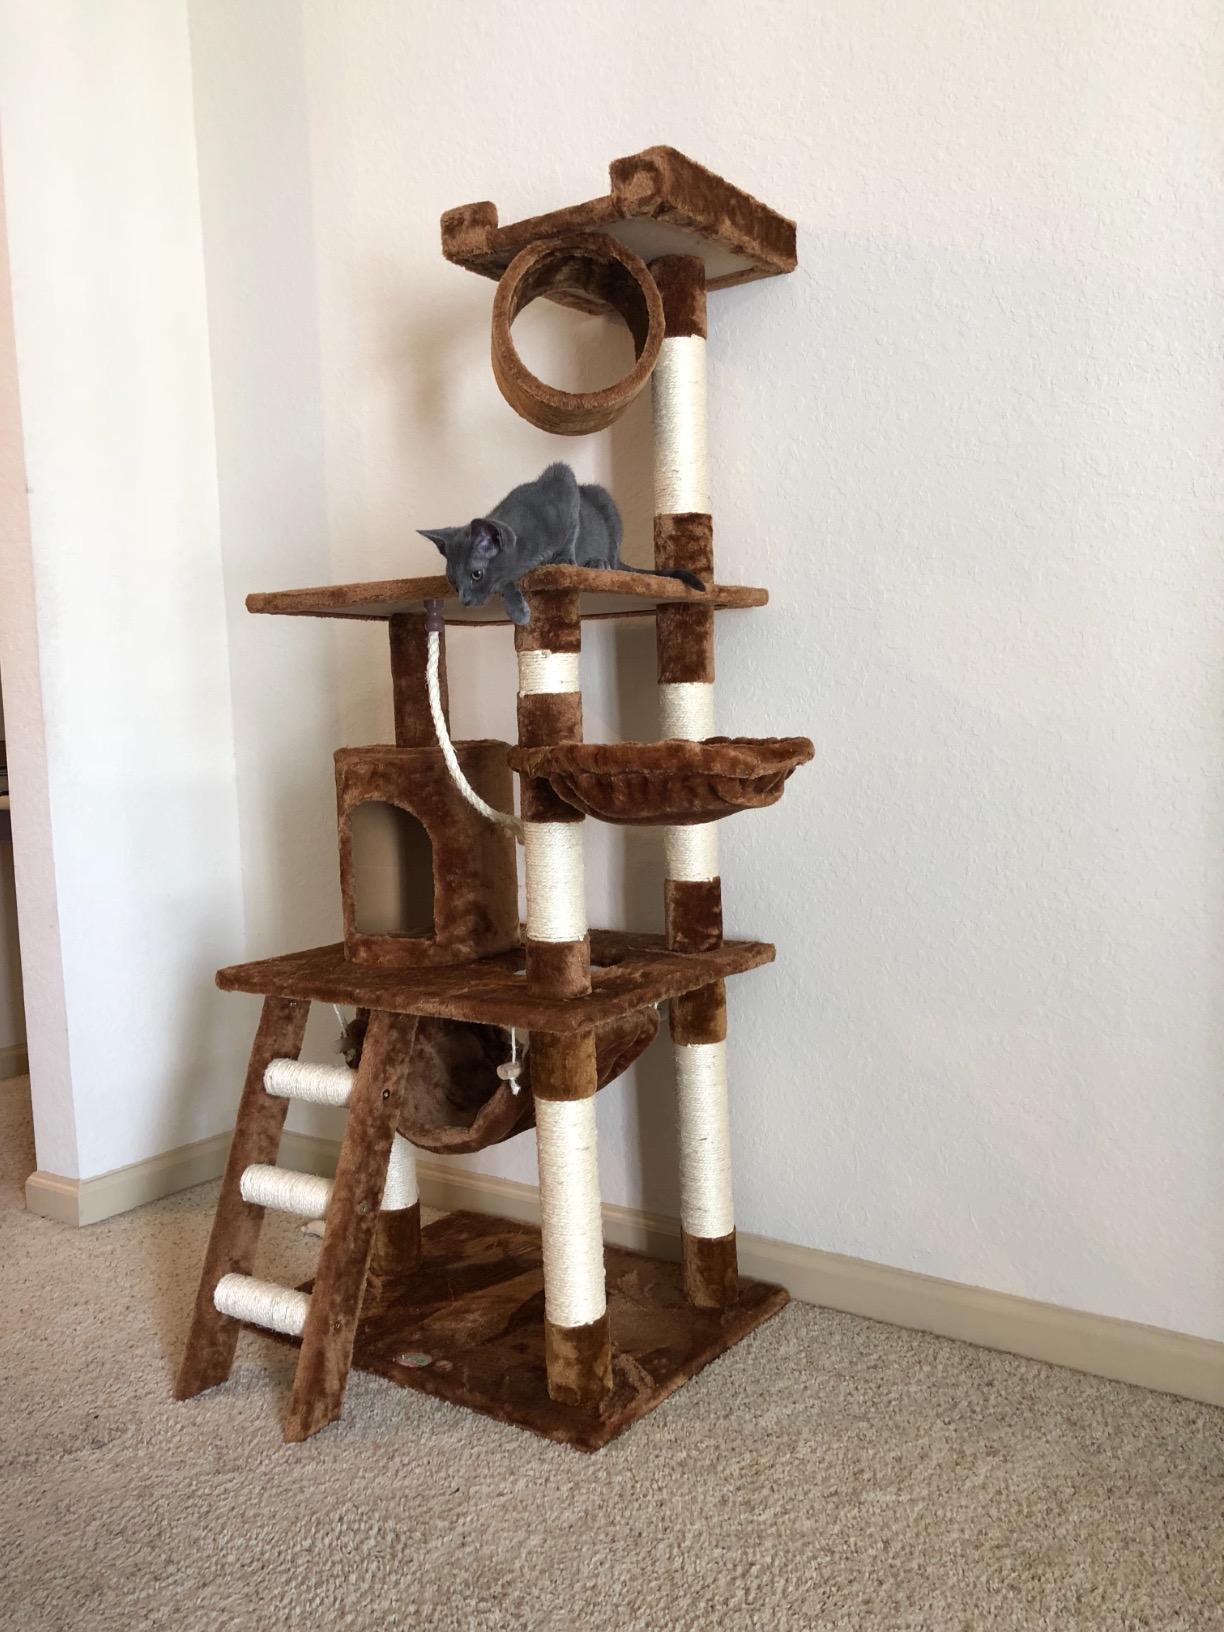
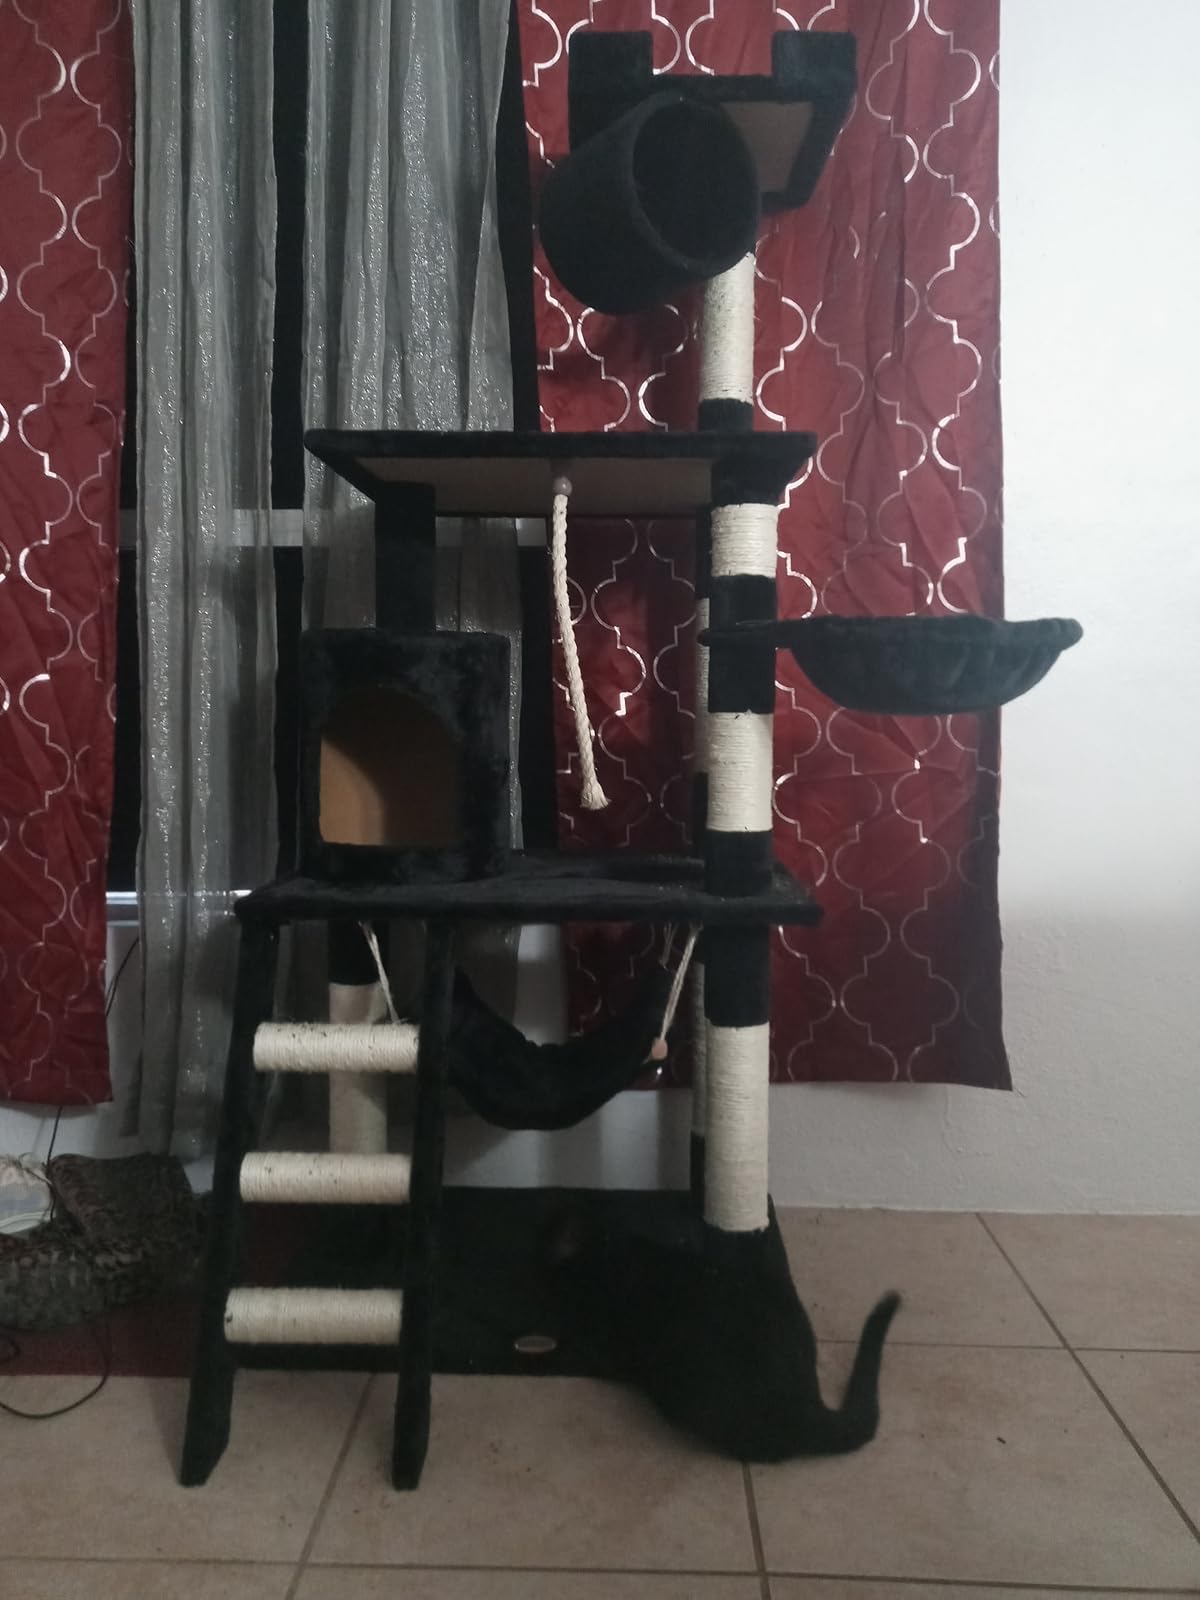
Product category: items_cat tree
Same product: no